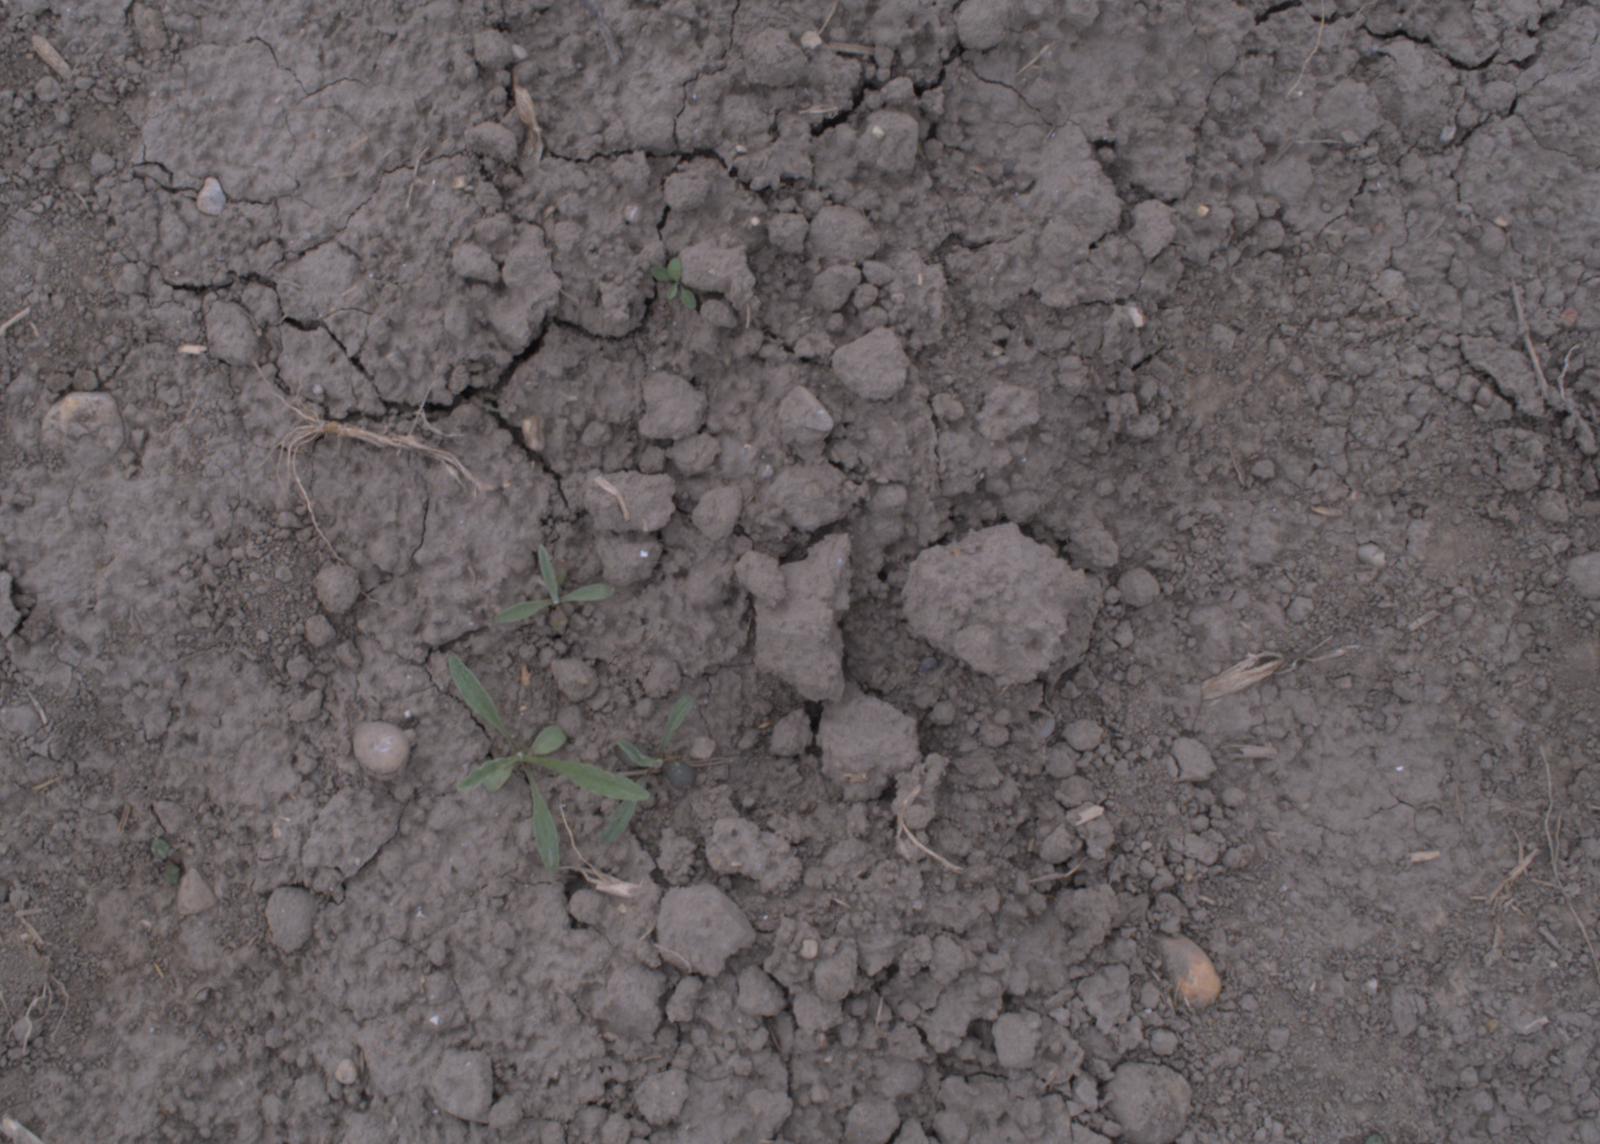
Capture date: 17.08.2020 12:10:43
Weather: cloudy
Wind: light
Seeding date: 21.07.2020
Plant canopy height (mm): 910